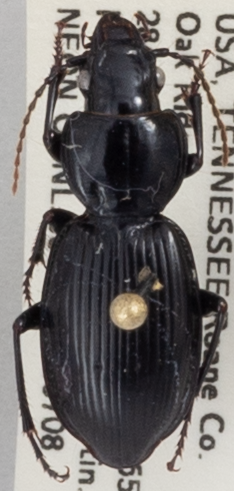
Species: Cyclotrachelus fucatus
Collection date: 2020-07-08
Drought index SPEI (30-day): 0.03
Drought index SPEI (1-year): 1.69
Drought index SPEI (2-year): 2.09